Ennerdale, Cumbria

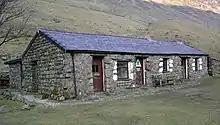
Black Sail hostel

Ennerdale has two youth hostels, Ennerdale and Black Sail. Black Sail (high up the valley near Black Sail Pass), has been described as England's loneliest youth hostel.